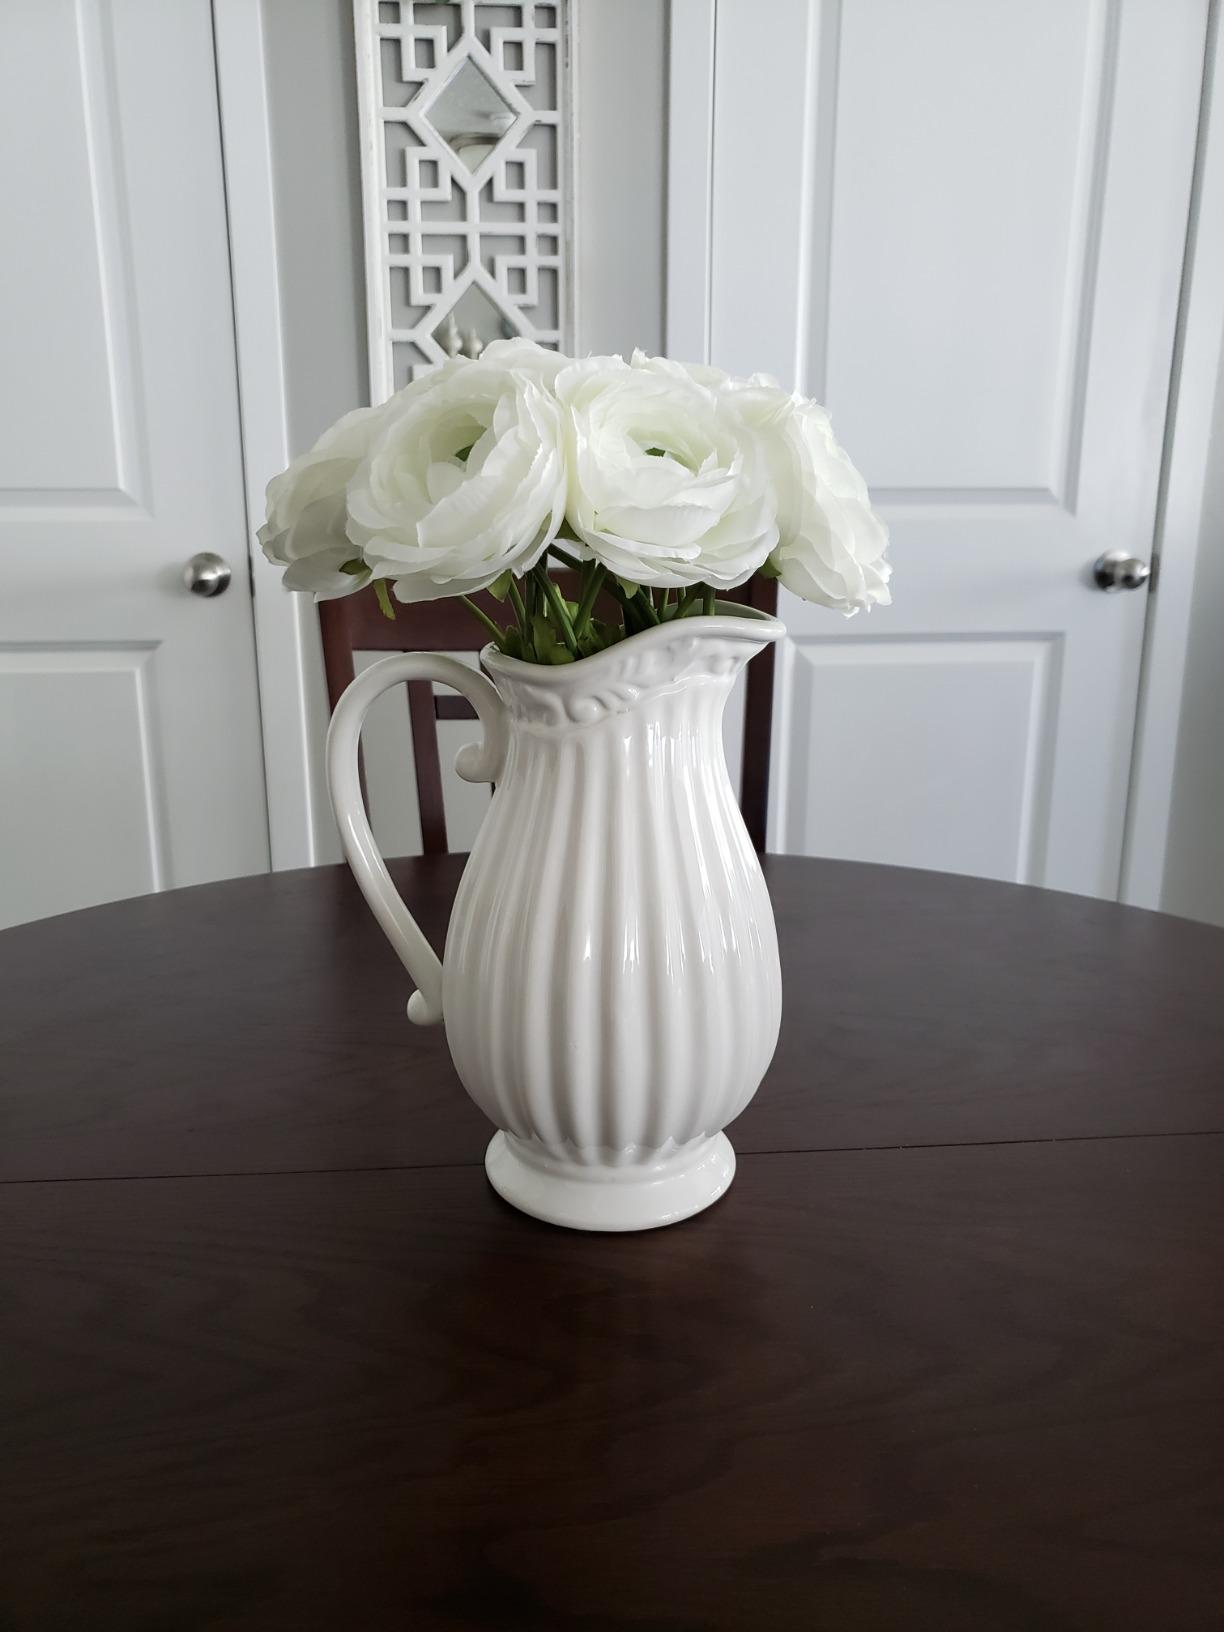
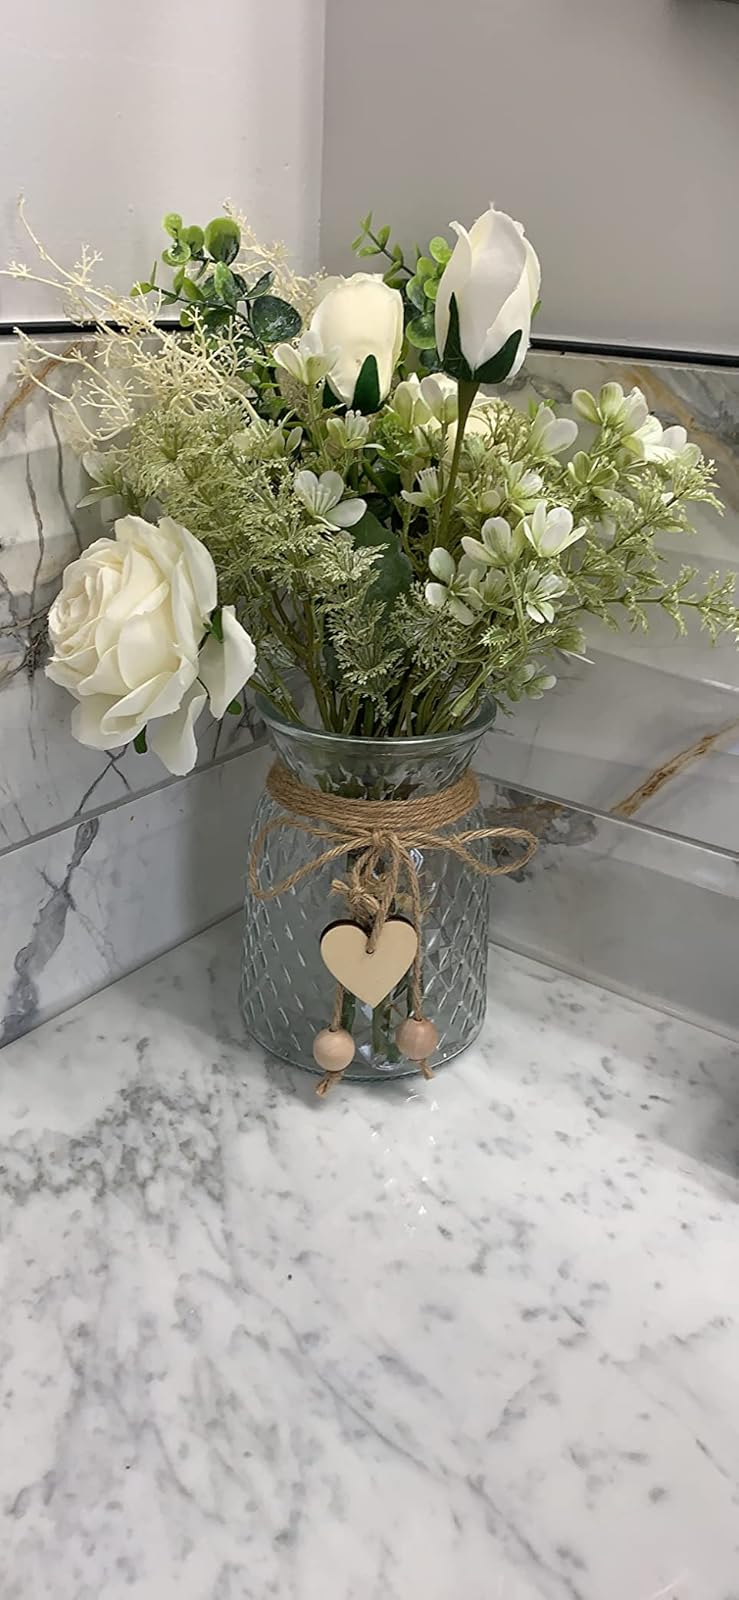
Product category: vase
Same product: no